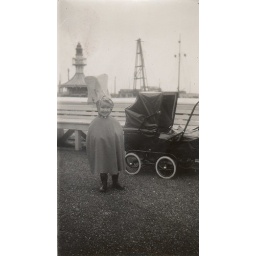
This girl has the cutest face - just like a Mabel Lucy Atwell drawing. Found in Brighton.